Nikola Stoyanov

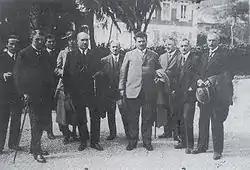
At the 1922 Genoa Conference together with the Bulgarian delegation

In 1919, Nikola Stoyanov was appointed Director of the Directorate General for State and State Guaranteed Debts. He spent 20 years in this position, with only a short interruption between May 1934 and April 1935. Just a week after his appointment, Mr. Stoyanov traveled to Paris as part of the Bulgarian delegation that signed the Treaty of Neuilly-sur-Seine.